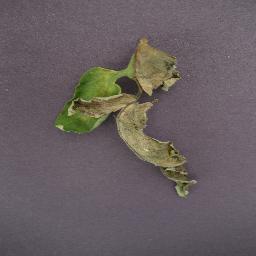
Label: Tomato___Late_blight